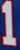
Number: 1